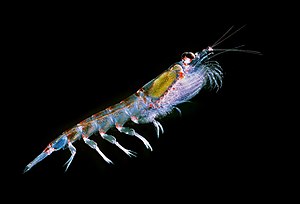
Antarktisk krill
Den antarktiske krill er en art af krill, også kaldet lyskrebs, der findes i havet omkring Antarktis. Dette lille krebsdyr er hjørnestenen i det antarktiske økosystem i Sydhavet.